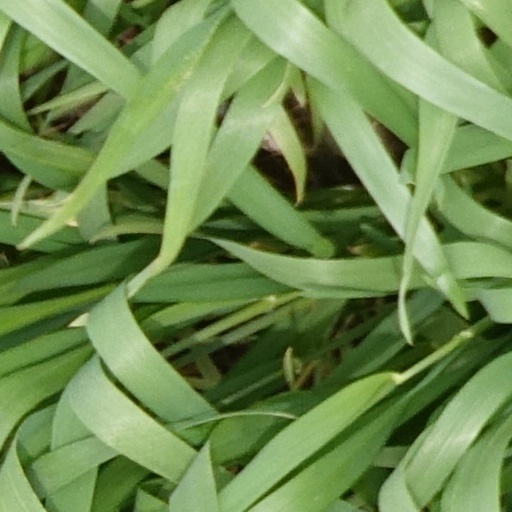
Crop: wheat